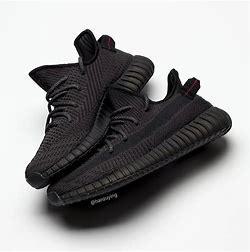
Brand: Adidas
Model: Yeezy Boost 700